Panama Papers (Europe)

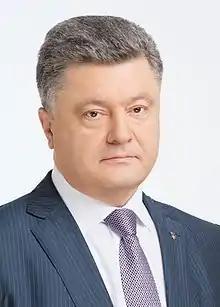
Ukrainian President Petro Poroshenko

On April 15, 2016, José Manuel Soria was forced to leave his post as acting Minister of Industry, Energy and Tourism when the Panama Papers revealed that he and his family had maintained several offshore societies in tax havens during the previous decades. Soria initially denied this, but reports kept leaking that contradicted him. On April 14, a company came to light that he had owned in Jersey until 2002, while mayor of Las Palmas. Soria was put in a critical political position as a result of his confusing and changing explanations on the issue, and resigned the next day.